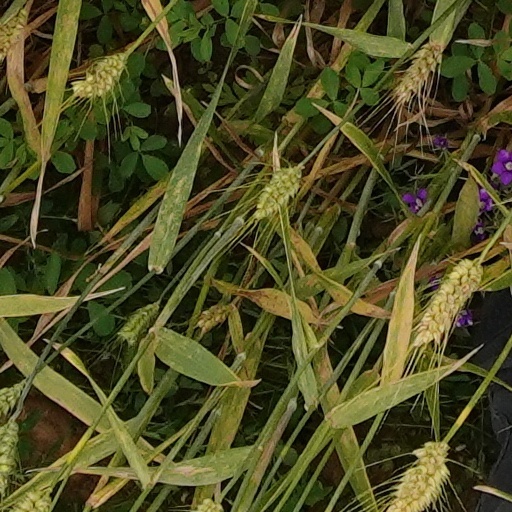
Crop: wheat